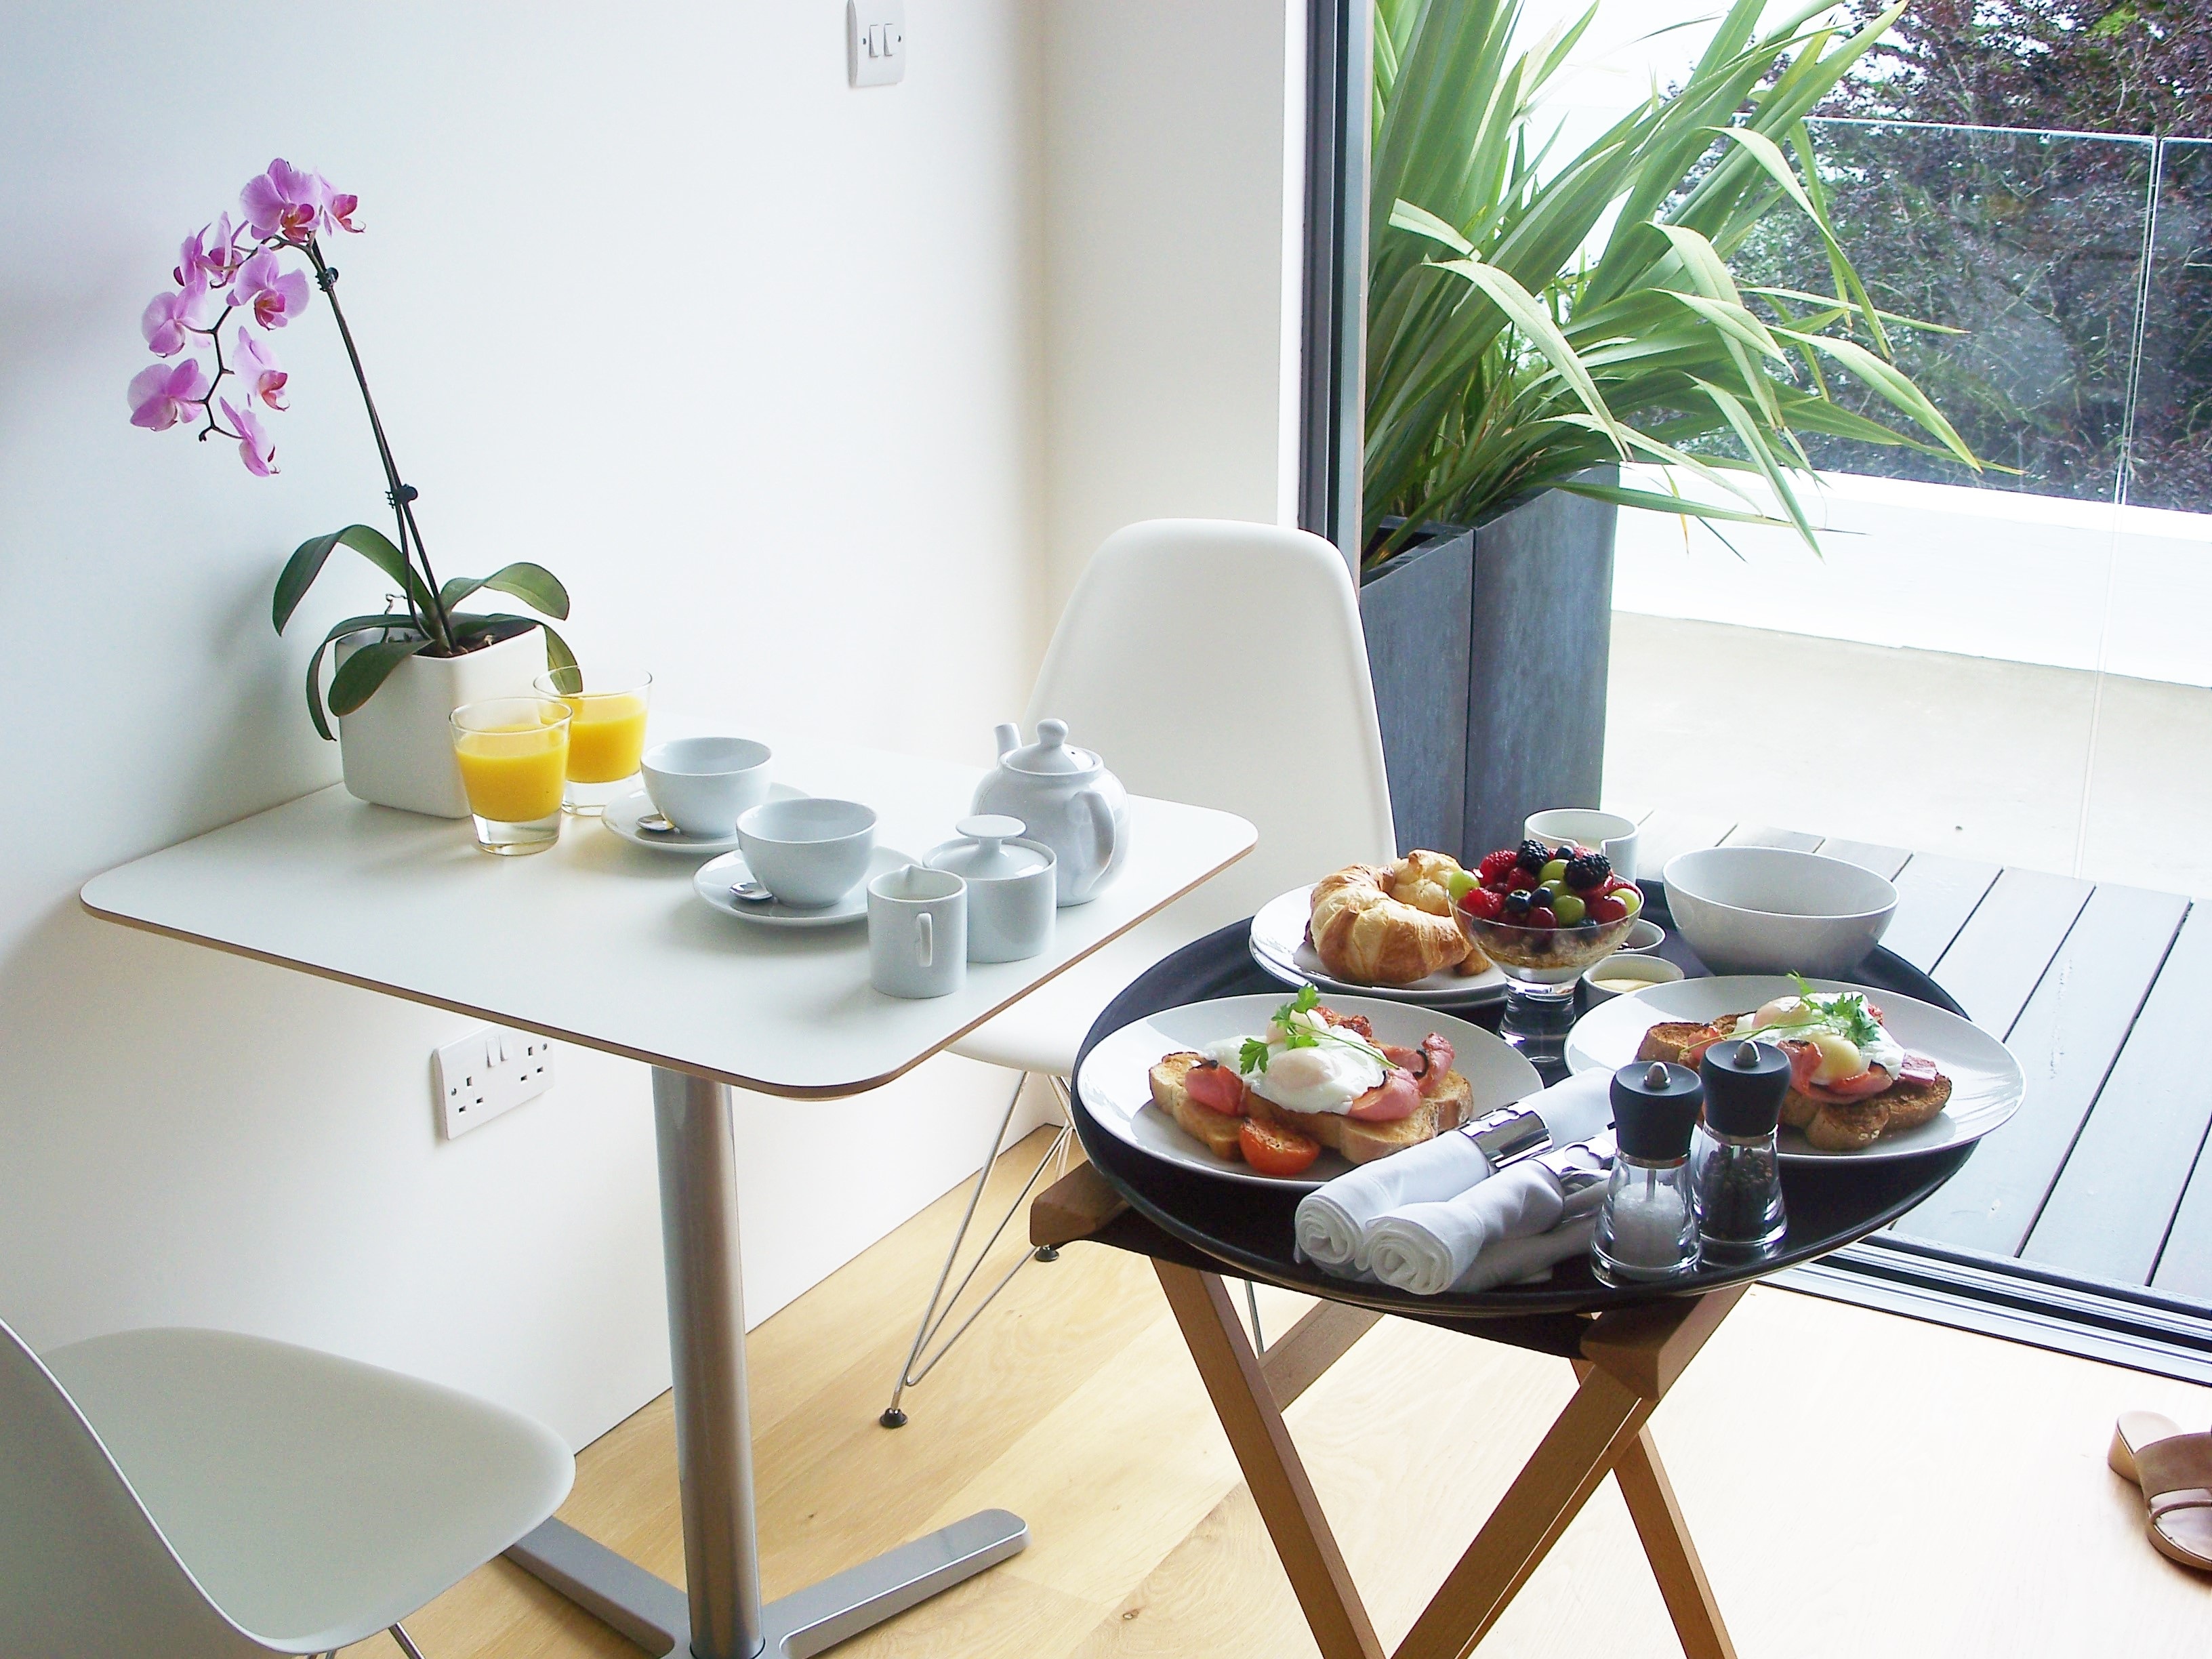
table, furniture, room, breakfast, dining room, fried breakfast, attractive meal, attractive food